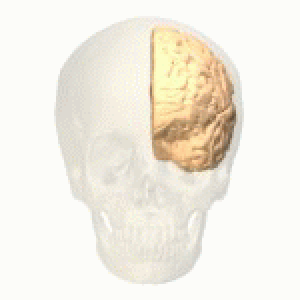
En français, le terme hypnose désigne à la fois des états modifiés de conscience, les pratiques thérapeutiques utilisées pendant cet état, et les techniques permettant de créer cet état.